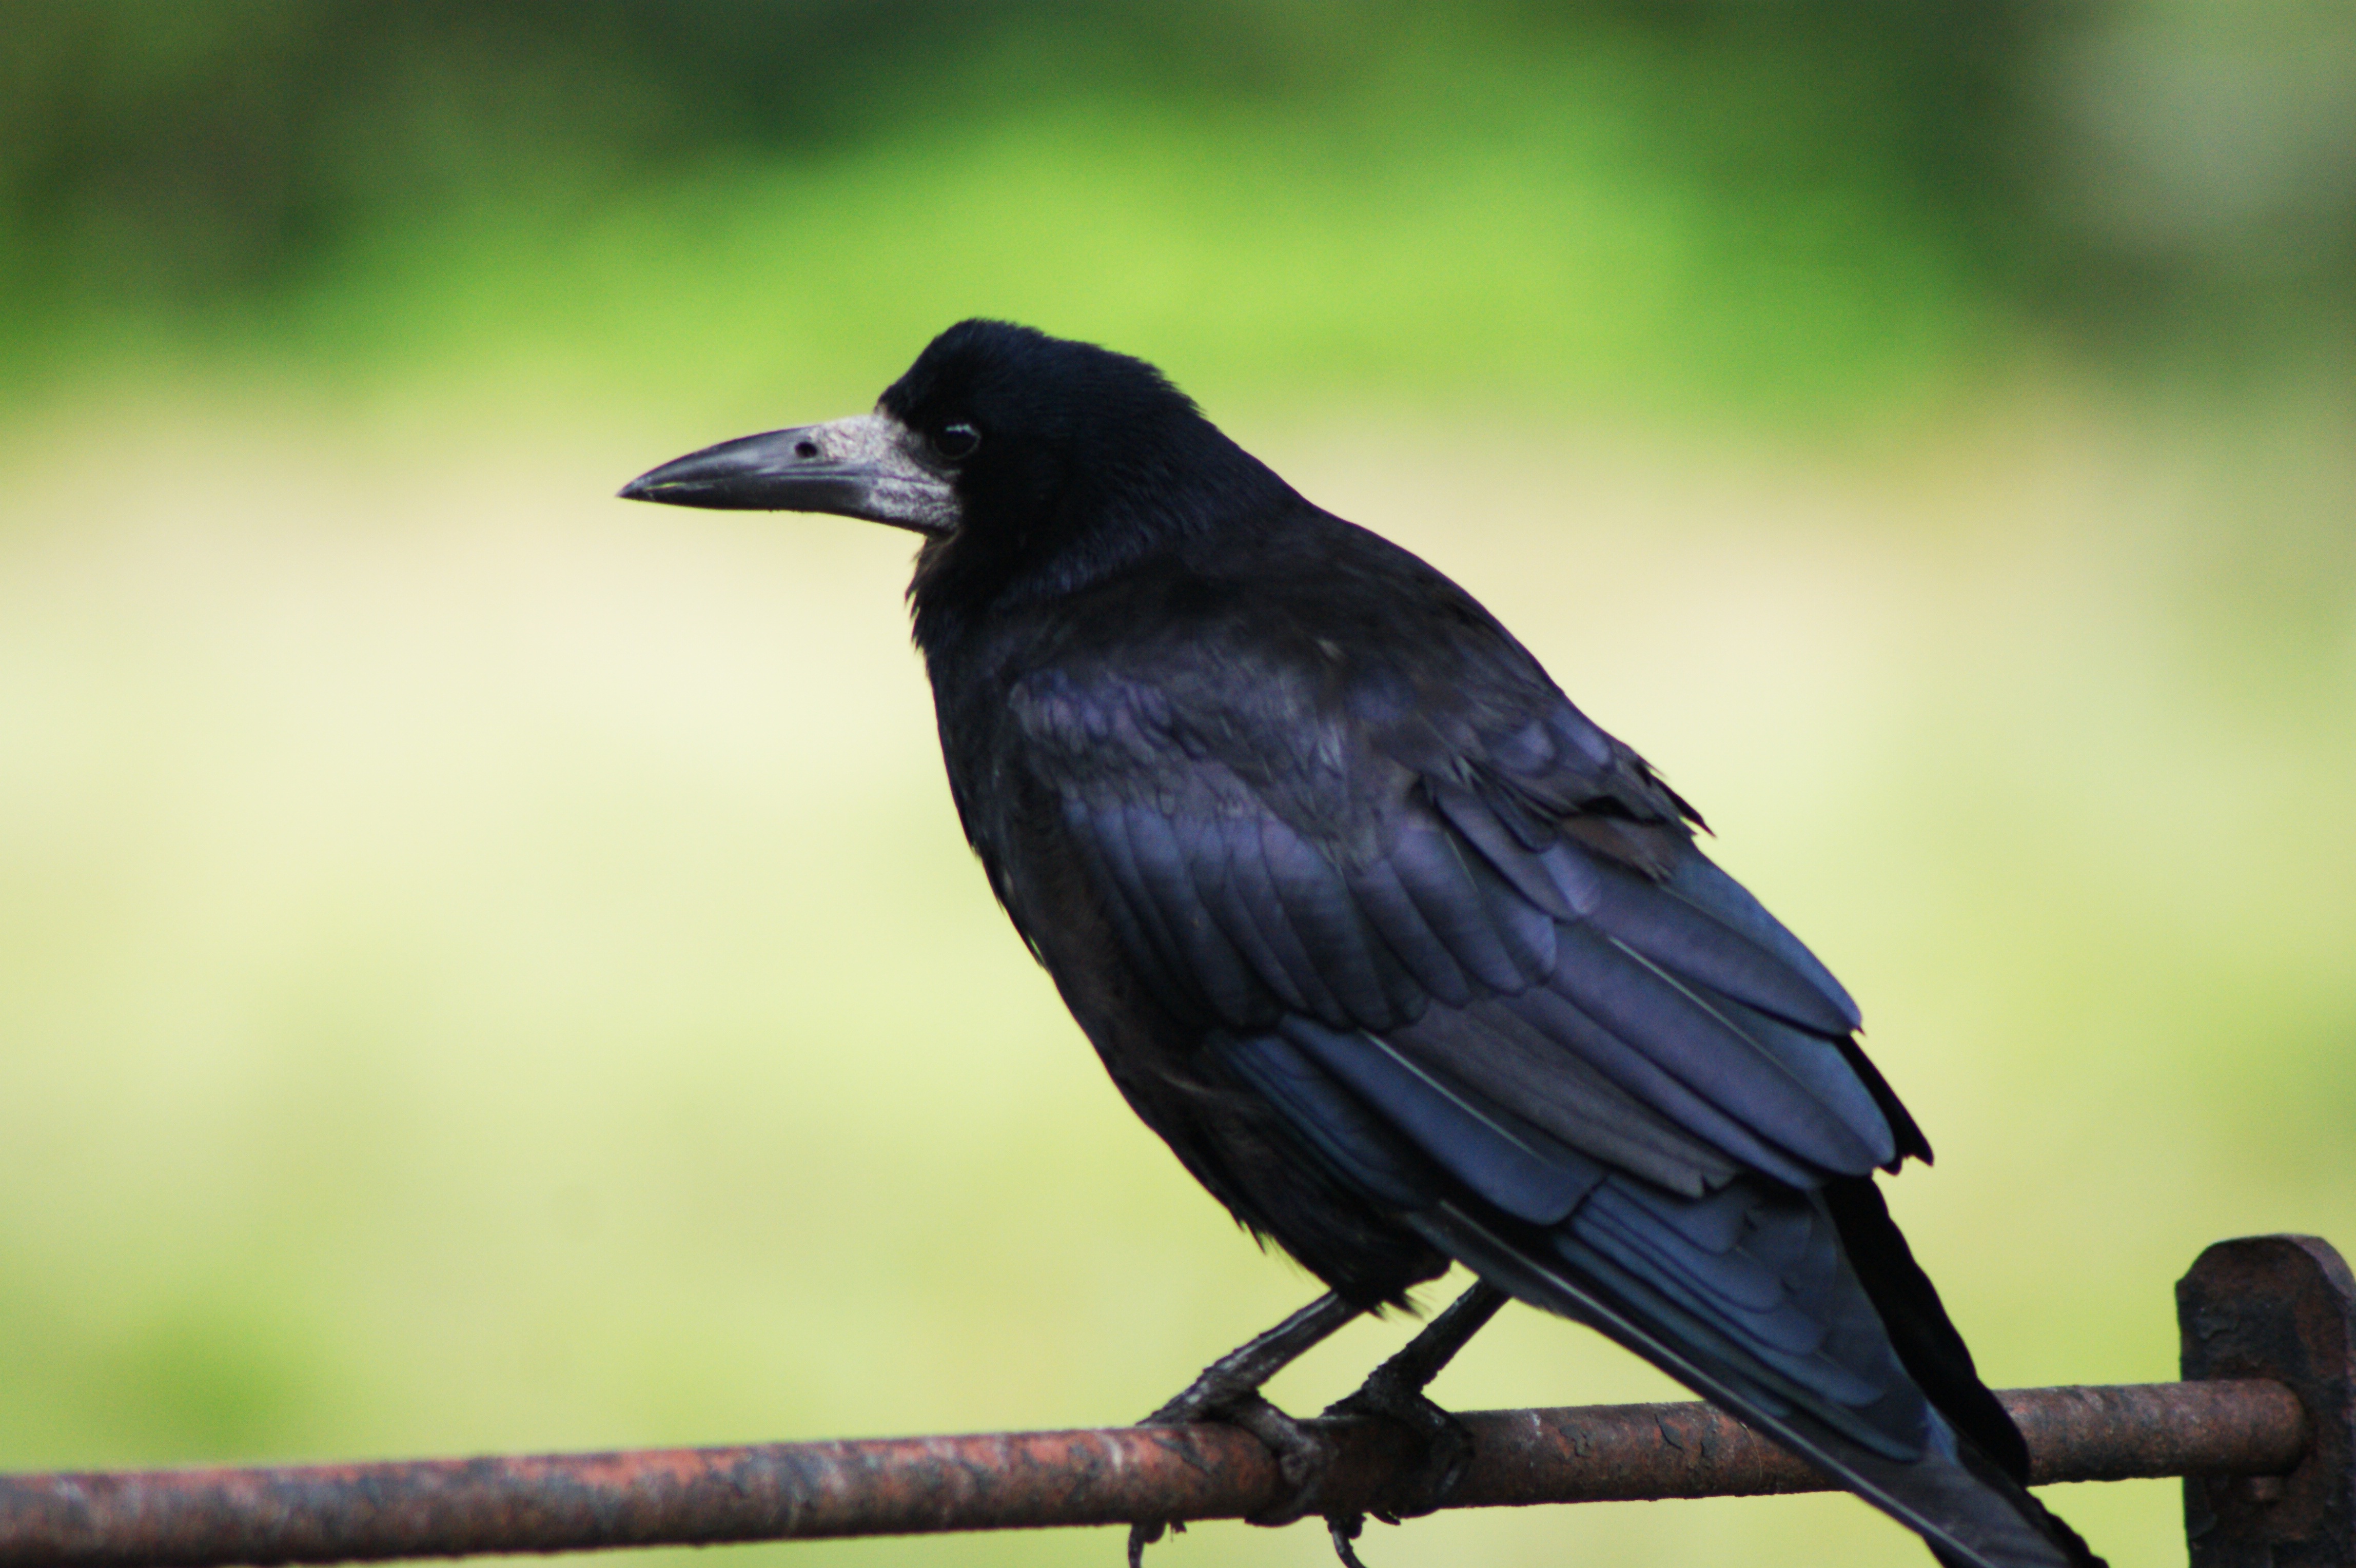
nature, bird, wing, animal, wildlife, beak, fauna, crow, close up, rook, vertebrate, raven, blackbird, american crow, perching bird, crow like bird